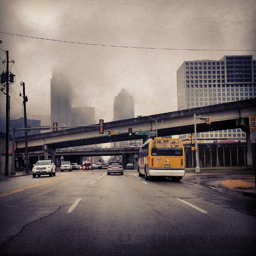
cars driving down the road on a cloudy day
A bus is headed under a pass way on a foggy day.
A city street with lots of traffic on it.
a yellow bus traveling down a street and under a bridge.
A yellow bus is going down a dark city street.